V/Line N class

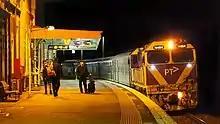
At Seymour N464 leads the last locomotive hauled train from Albury on 30/07/22

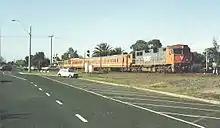
N class in the original orange and grey livery hauling H type carriages at Geelong in 1993

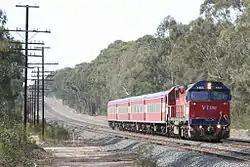
N463 in the 1995 livery hauling N type carriages on the North East line in October 2007

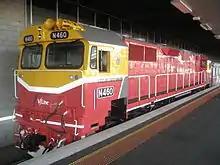
N460 in the 2008 Mk3 livery at Southern Cross in September 2008

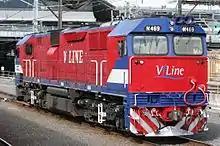
N469 in the 1995 Mk2 livery at Southern Cross in August 2006

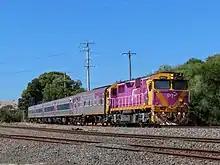
N457 on up Albury Service in the current livery

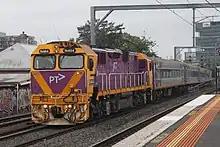
Vline N464 at Middle Footscray on its way to Albury

By the start of the 1980s, Victorian Railways passenger numbers had fallen to around 3 million per year, due to ageing rolling stock, stagnant timetables and competition from other forms of transport. The Lonie Report of 1980 recommended sweeping cuts to the network, but there was a strong push from the many quarters for the state government to maintain a viable rail network. The government response in February 1981 was the "New Deal for Country Passengers", a $115 million commitment to recast country rail passenger services in Victoria.